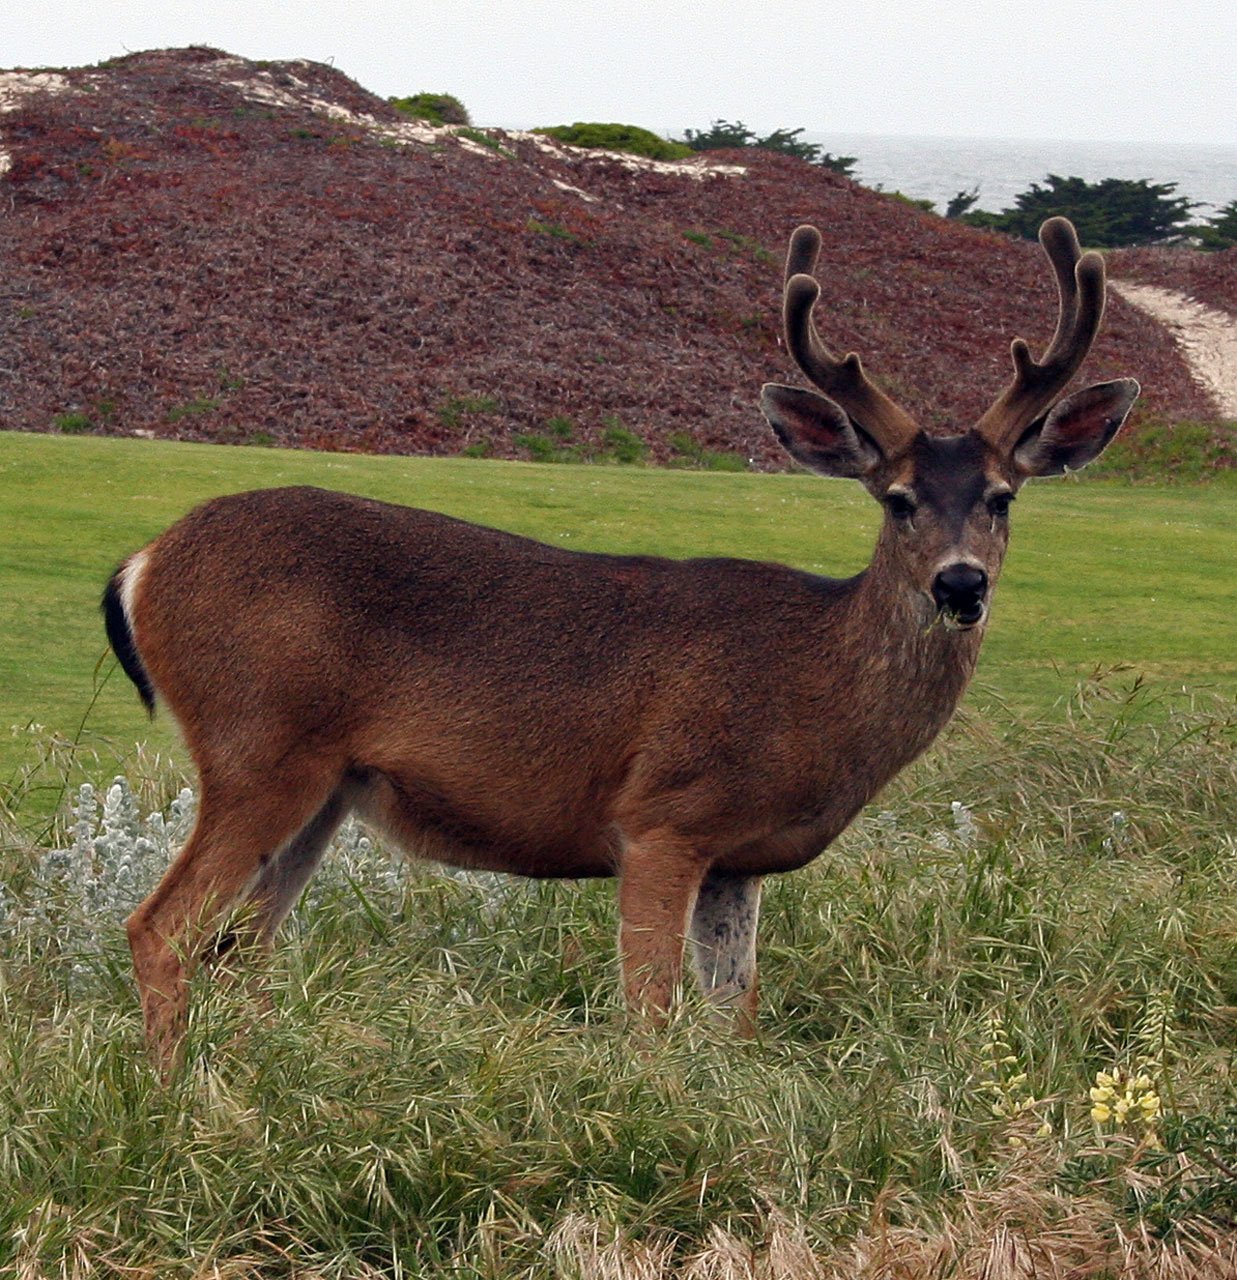
ocean, dune, wildlife, deer, grazing, mammal, fauna, dunes, eating, vertebrate, antlers, buck, white tailed deer, musk deer